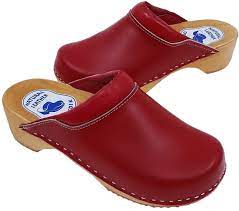
Label: Clog